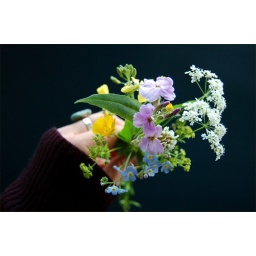
..put seven different flower under your pillow on midsummer night, and you may see something from your future :)